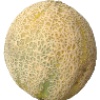
Label: Cantaloupe 2